Oram's Arbour

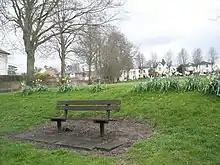
Oram's Arbour

Oram's Arbour was an enclosed settlement (oppidum) during the Iron Age, in what is now Winchester, England. Limited dating evidence suggests the enclosure was dug in the early-mid first century BC. The town wall of the Roman civitas capital of Venta Belgarum which succeeded the Iron Age settlement cut across its eastern end.